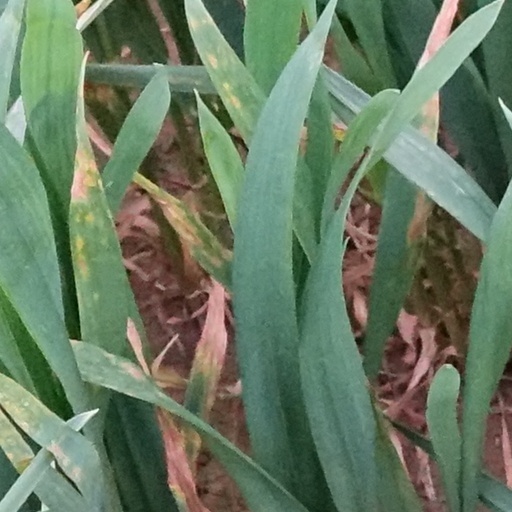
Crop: wheat